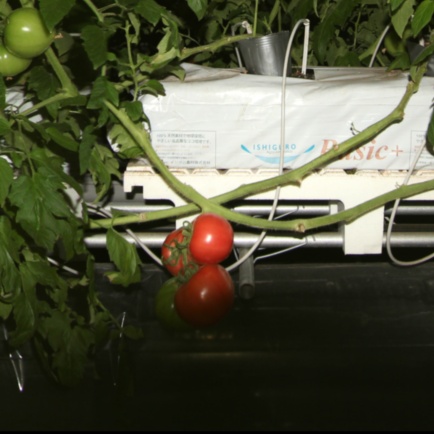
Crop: tomato